Henry Johnson (politician, died 1719)

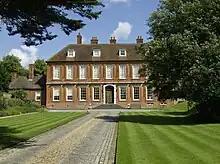
Bradenham Manor house

Described as "the greatest shipbuilder and shipowner of his day, having at one time shares in 38 vessels" as well as owning considerable East India Company stock. Later, he had become a bitter opponent of the East India Company and was one of the leading members of the syndicate established in October 1691 to break its monopoly, likely as a result of a dispute with Sir Josiah Child, 1st Baronet.